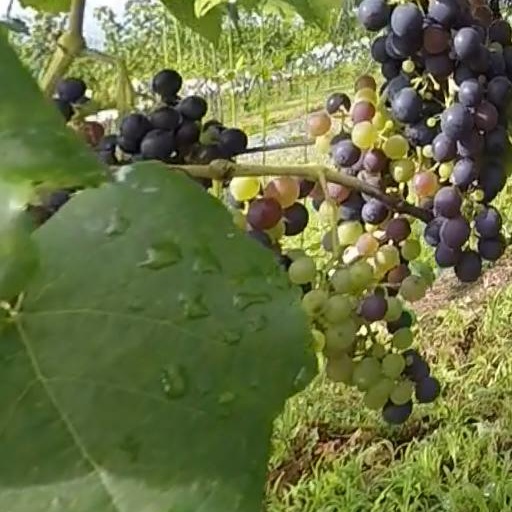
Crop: grape